Bahnwärter Thiel (club)

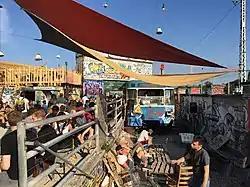
The outdoor area of the Bahnwärter Thiel in May 2018

The Bahnwärter Thiel is a techno club, music venue and alternative cultural center in Munich, Germany. It is named after the novella "Bahnwärter Thiel" by German author Gerhart Hauptmann.